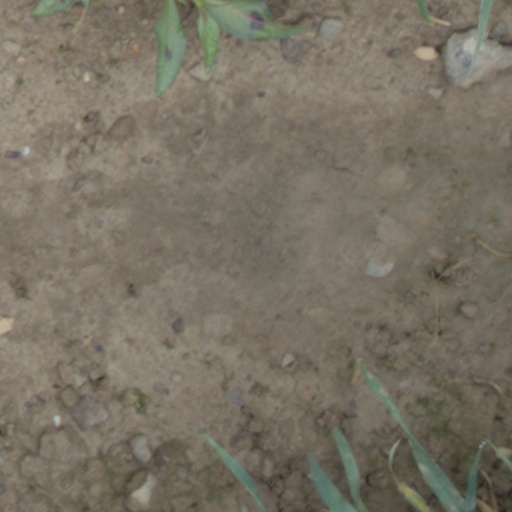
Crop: wheat